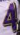
Number: 4